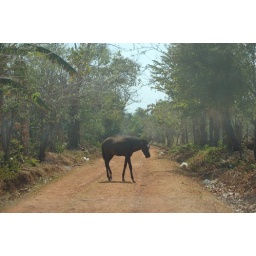
Another view of horse in road